Scops owl

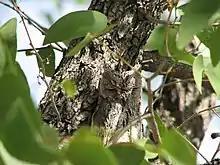
A well-camouflaged African scops owl ("Otus senegalensis")

The genus "Otus" was introduced in 1769 by the Welsh naturalist Thomas Pennant for the Indian scops owl ("O. bakkamoena"). The name is derived from the Latin word "" and the Greek word "ōtos" meaning horned or eared owl (cf. οὖς, ὠτός, "ear"). The generic name "Scops" that was proposed by Marie Jules César Savigny in 1809 is a junior synonym and is derived from the Greek ("skōps") meaning small kind of owl, "Otus scops".